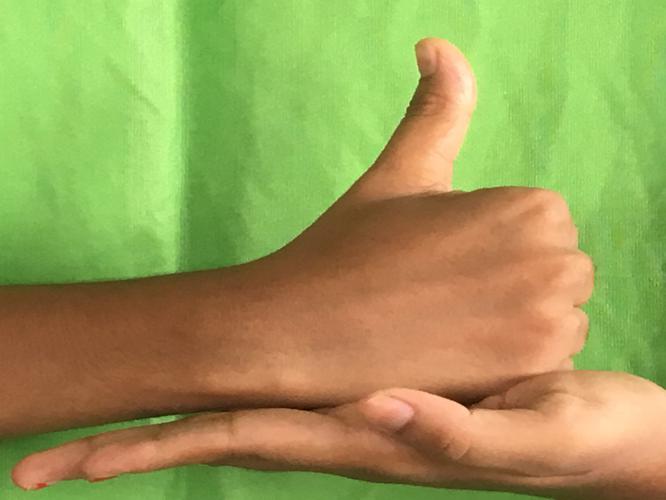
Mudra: Shivalinga
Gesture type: double_hand